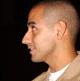
Age: 31